SZD-9 Bocian

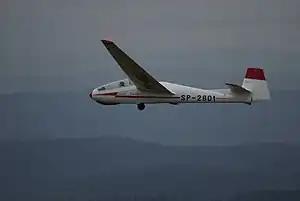
SZD-9 Bocian

The SZD-9 "Bocian" (Polish: "Stork") is a multi-purpose two-seat sailplane that was designed and built in Poland at "Szybowcowy Zakład Doświadczalny" (Glider Experimental Works) in Bielsko-Biała, beginning in 1952. It was designed to be capable of fulfilling the needs of every area from training to competition flying.